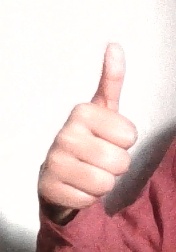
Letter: aleff